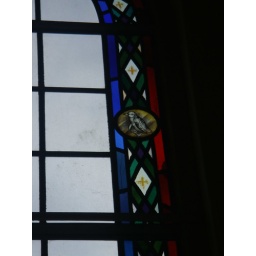
Penguin in a stained glass window